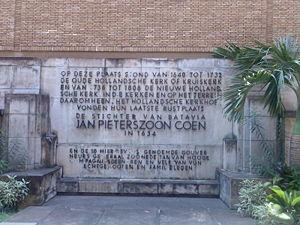
Jan Pieterszoon Coen, né le 8 janvier 1587 et mort le 21 septembre 1629 est un officier de la Compagnie néerlandaise des Indes orientales, nommé en 1618 gouverneur général des Indes néerlandaises, poste qu'il occupe de 1619 à 1623 et de 1627 à 1629.